Fort Ancient (Lebanon, Ohio)

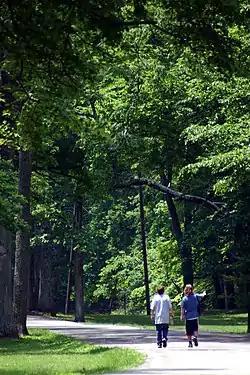
Nearly two miles of trails wind through Fort Ancient State Memorial's

Fort Ancient (33 WA 2) is a Native American earthworks complex located in Washington Township, Warren County, Ohio, along the eastern shore of the Little Miami River about southeast of Lebanon on State Route 350. The site is the largest prehistoric hilltop enclosure in the United States with three and one-half miles (18,000 ft) of walls in a complex. Built by the Hopewell culture, who lived in the area from the 200 BC to AD 400, the site is situated on a wooded bluff above the Little Miami. It is the namesake of a culture known as Fort Ancient who lived near the complex long after it was constructed.